Oumagadoki Zoo

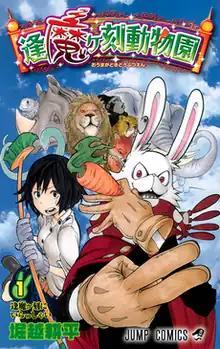
First volume cover

is a Japanese manga series written and illustrated by Kōhei Horikoshi. It was serialized in Shueisha's manga magazine "Weekly Shōnen Jump" from July 2010 to April 2011, with its chapters collected in five volumes. The story follows Hana Aoi, a clumsy animal loving teenage girl who works at a cursed zoo.